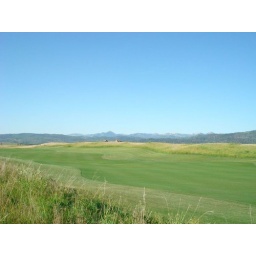
building a tennis court fence in jackson (5)